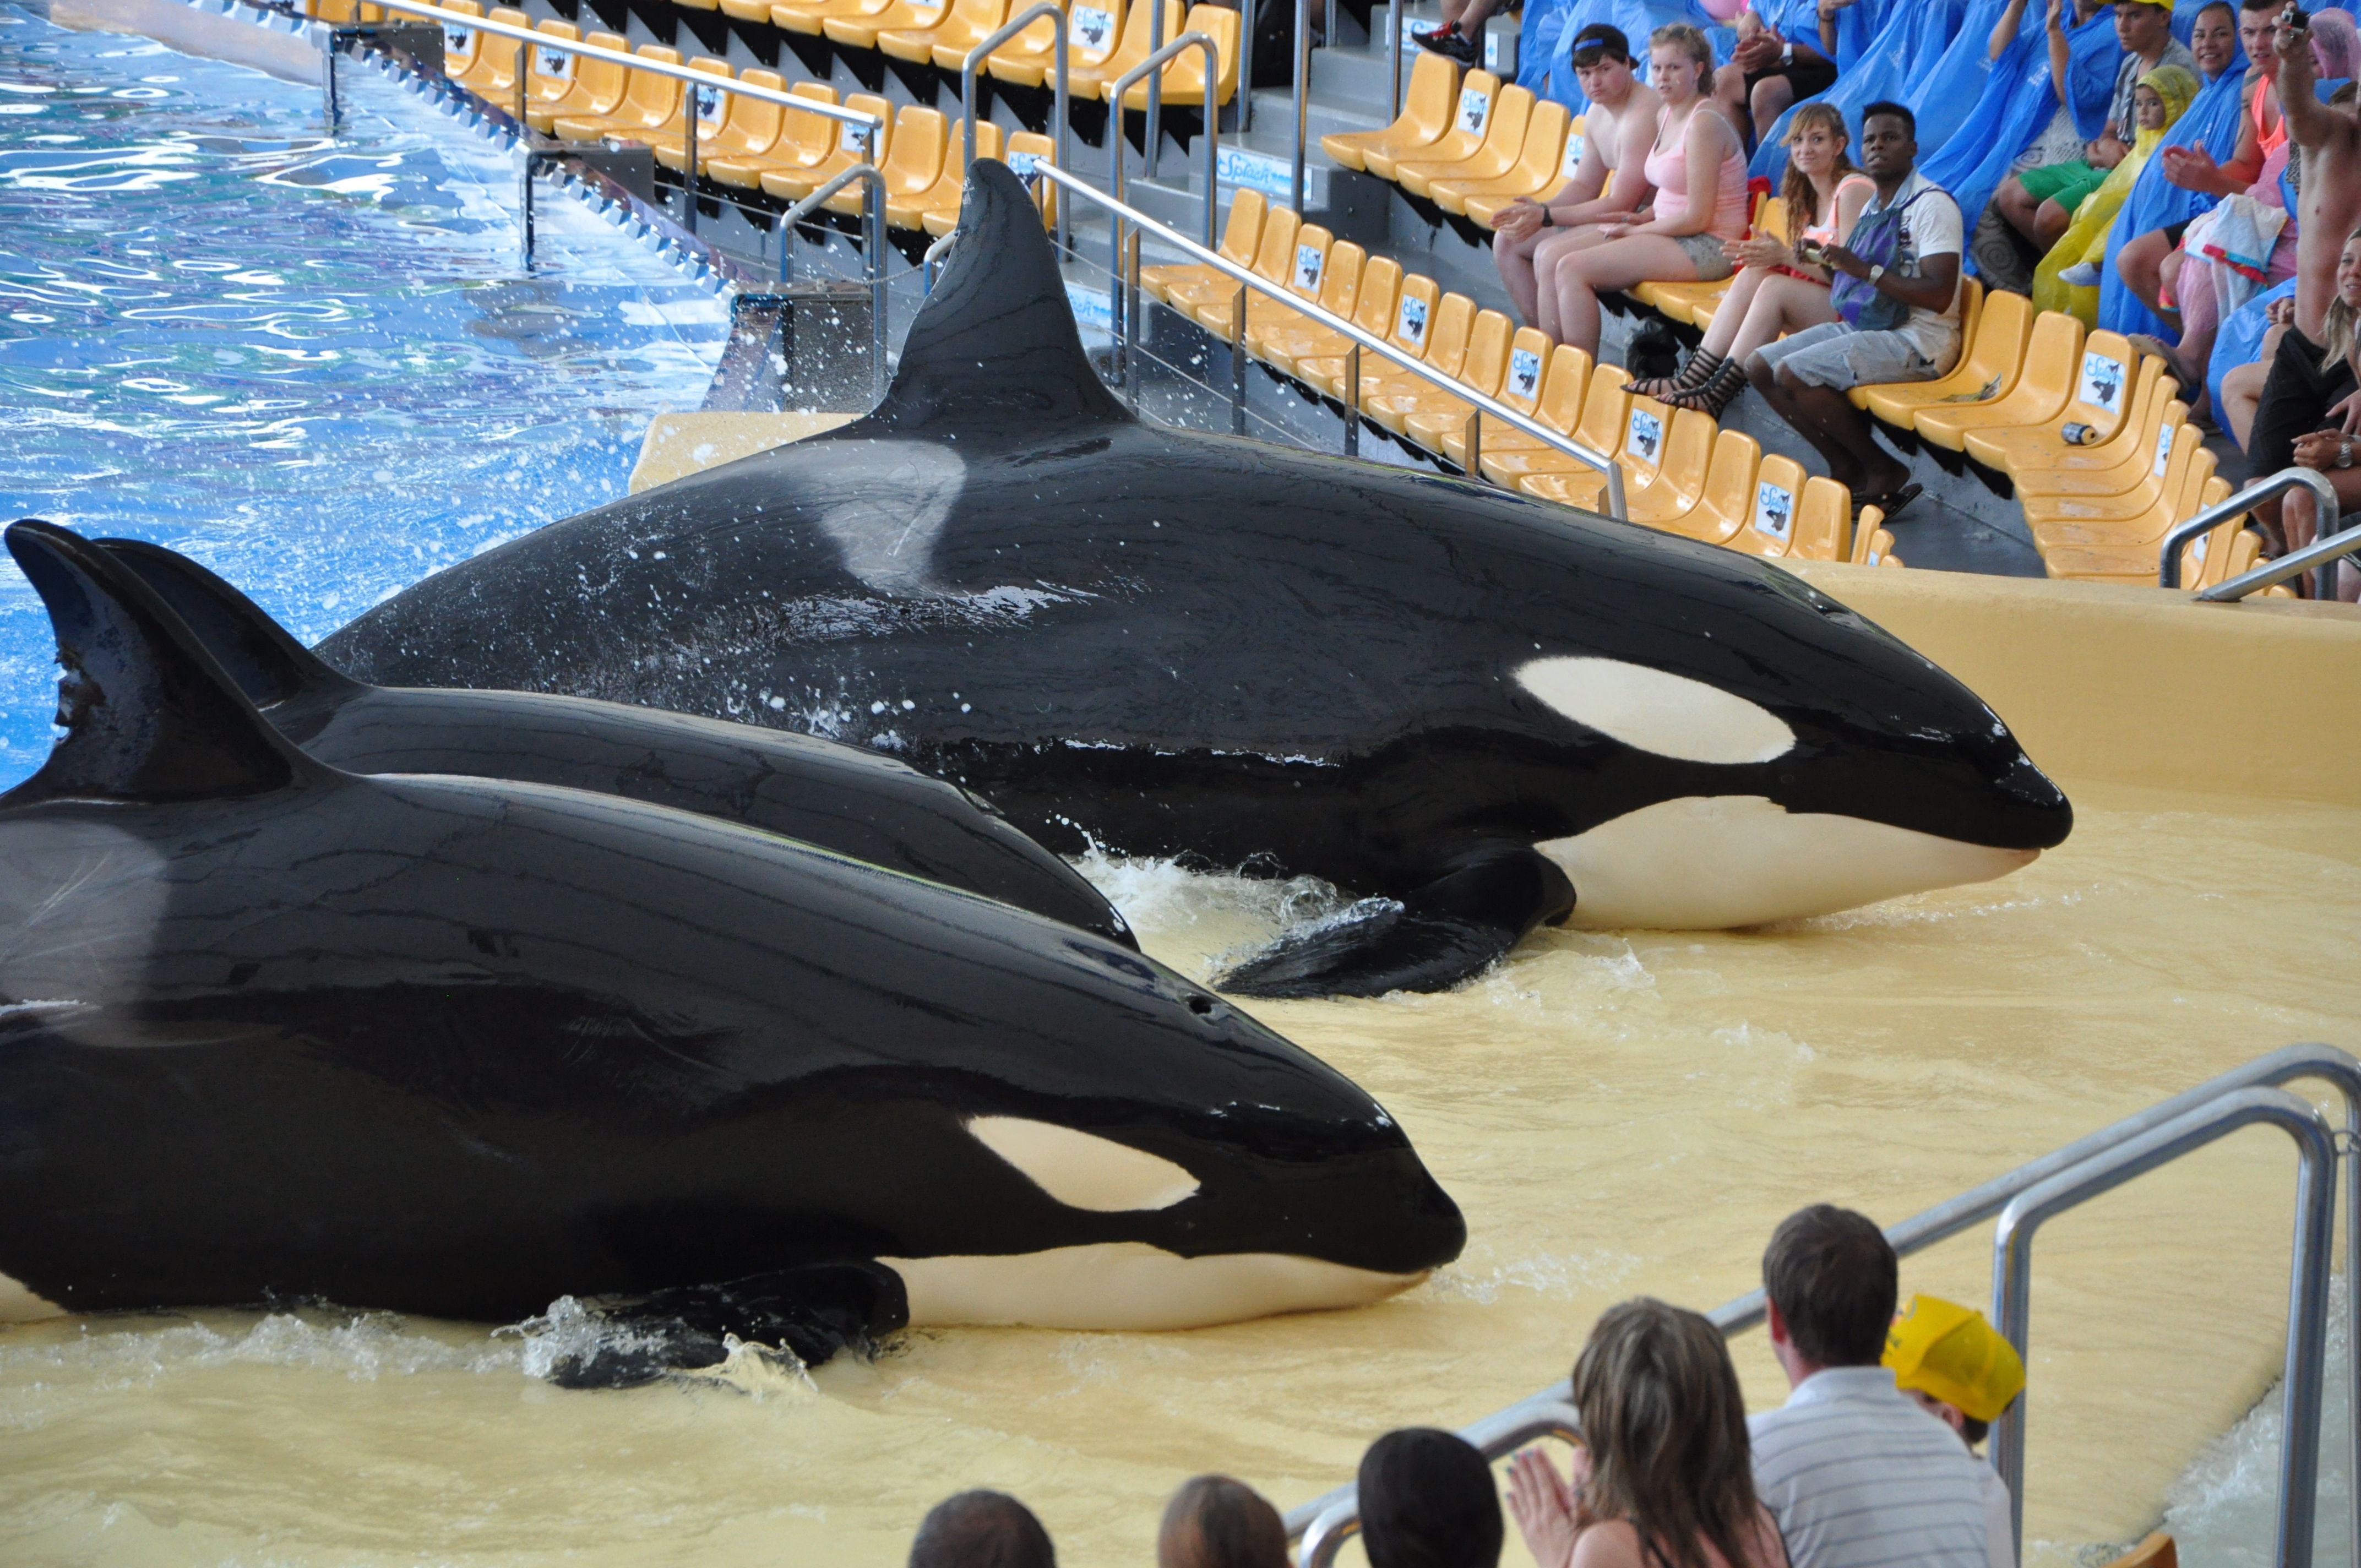
nature, biology, mammal, vertebrate, tenerife, whale, killer, marine mammal, killer whale, killer whales, marine biology, whales dolphins and porpoises, shows killer whales